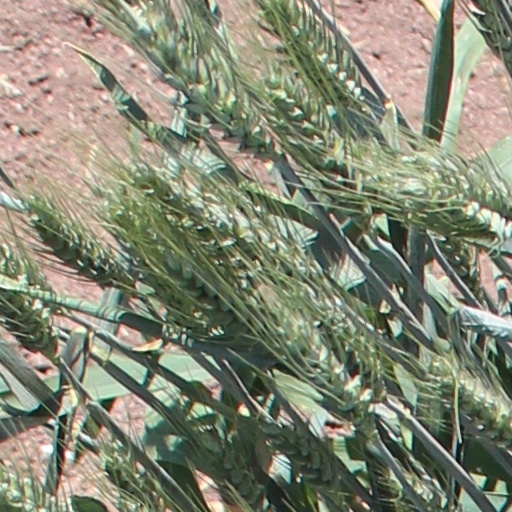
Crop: wheat